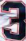
Number: 3